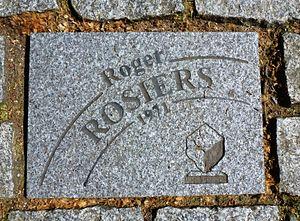
Roger Rosiers, né le 26 novembre 1946 à Vremde, est un coureur cycliste belge. Professionnel de 1967 à 1980, il a notamment remporté Paris-Roubaix en 1971.